John Dolmayan

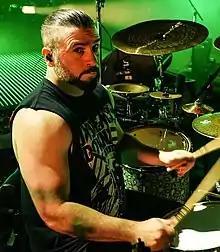
Dolmayan in 2018

John Dolmayan (born July 15, 1972) is an Armenian-American musician, best known as the drummer of System of a Down. He is also the former drummer for Scars on Broadway. Dolmayan was ranked number 33 on "Loudwire"s list of "Top 200 Hard Rock + Metal Drummers of All Time".